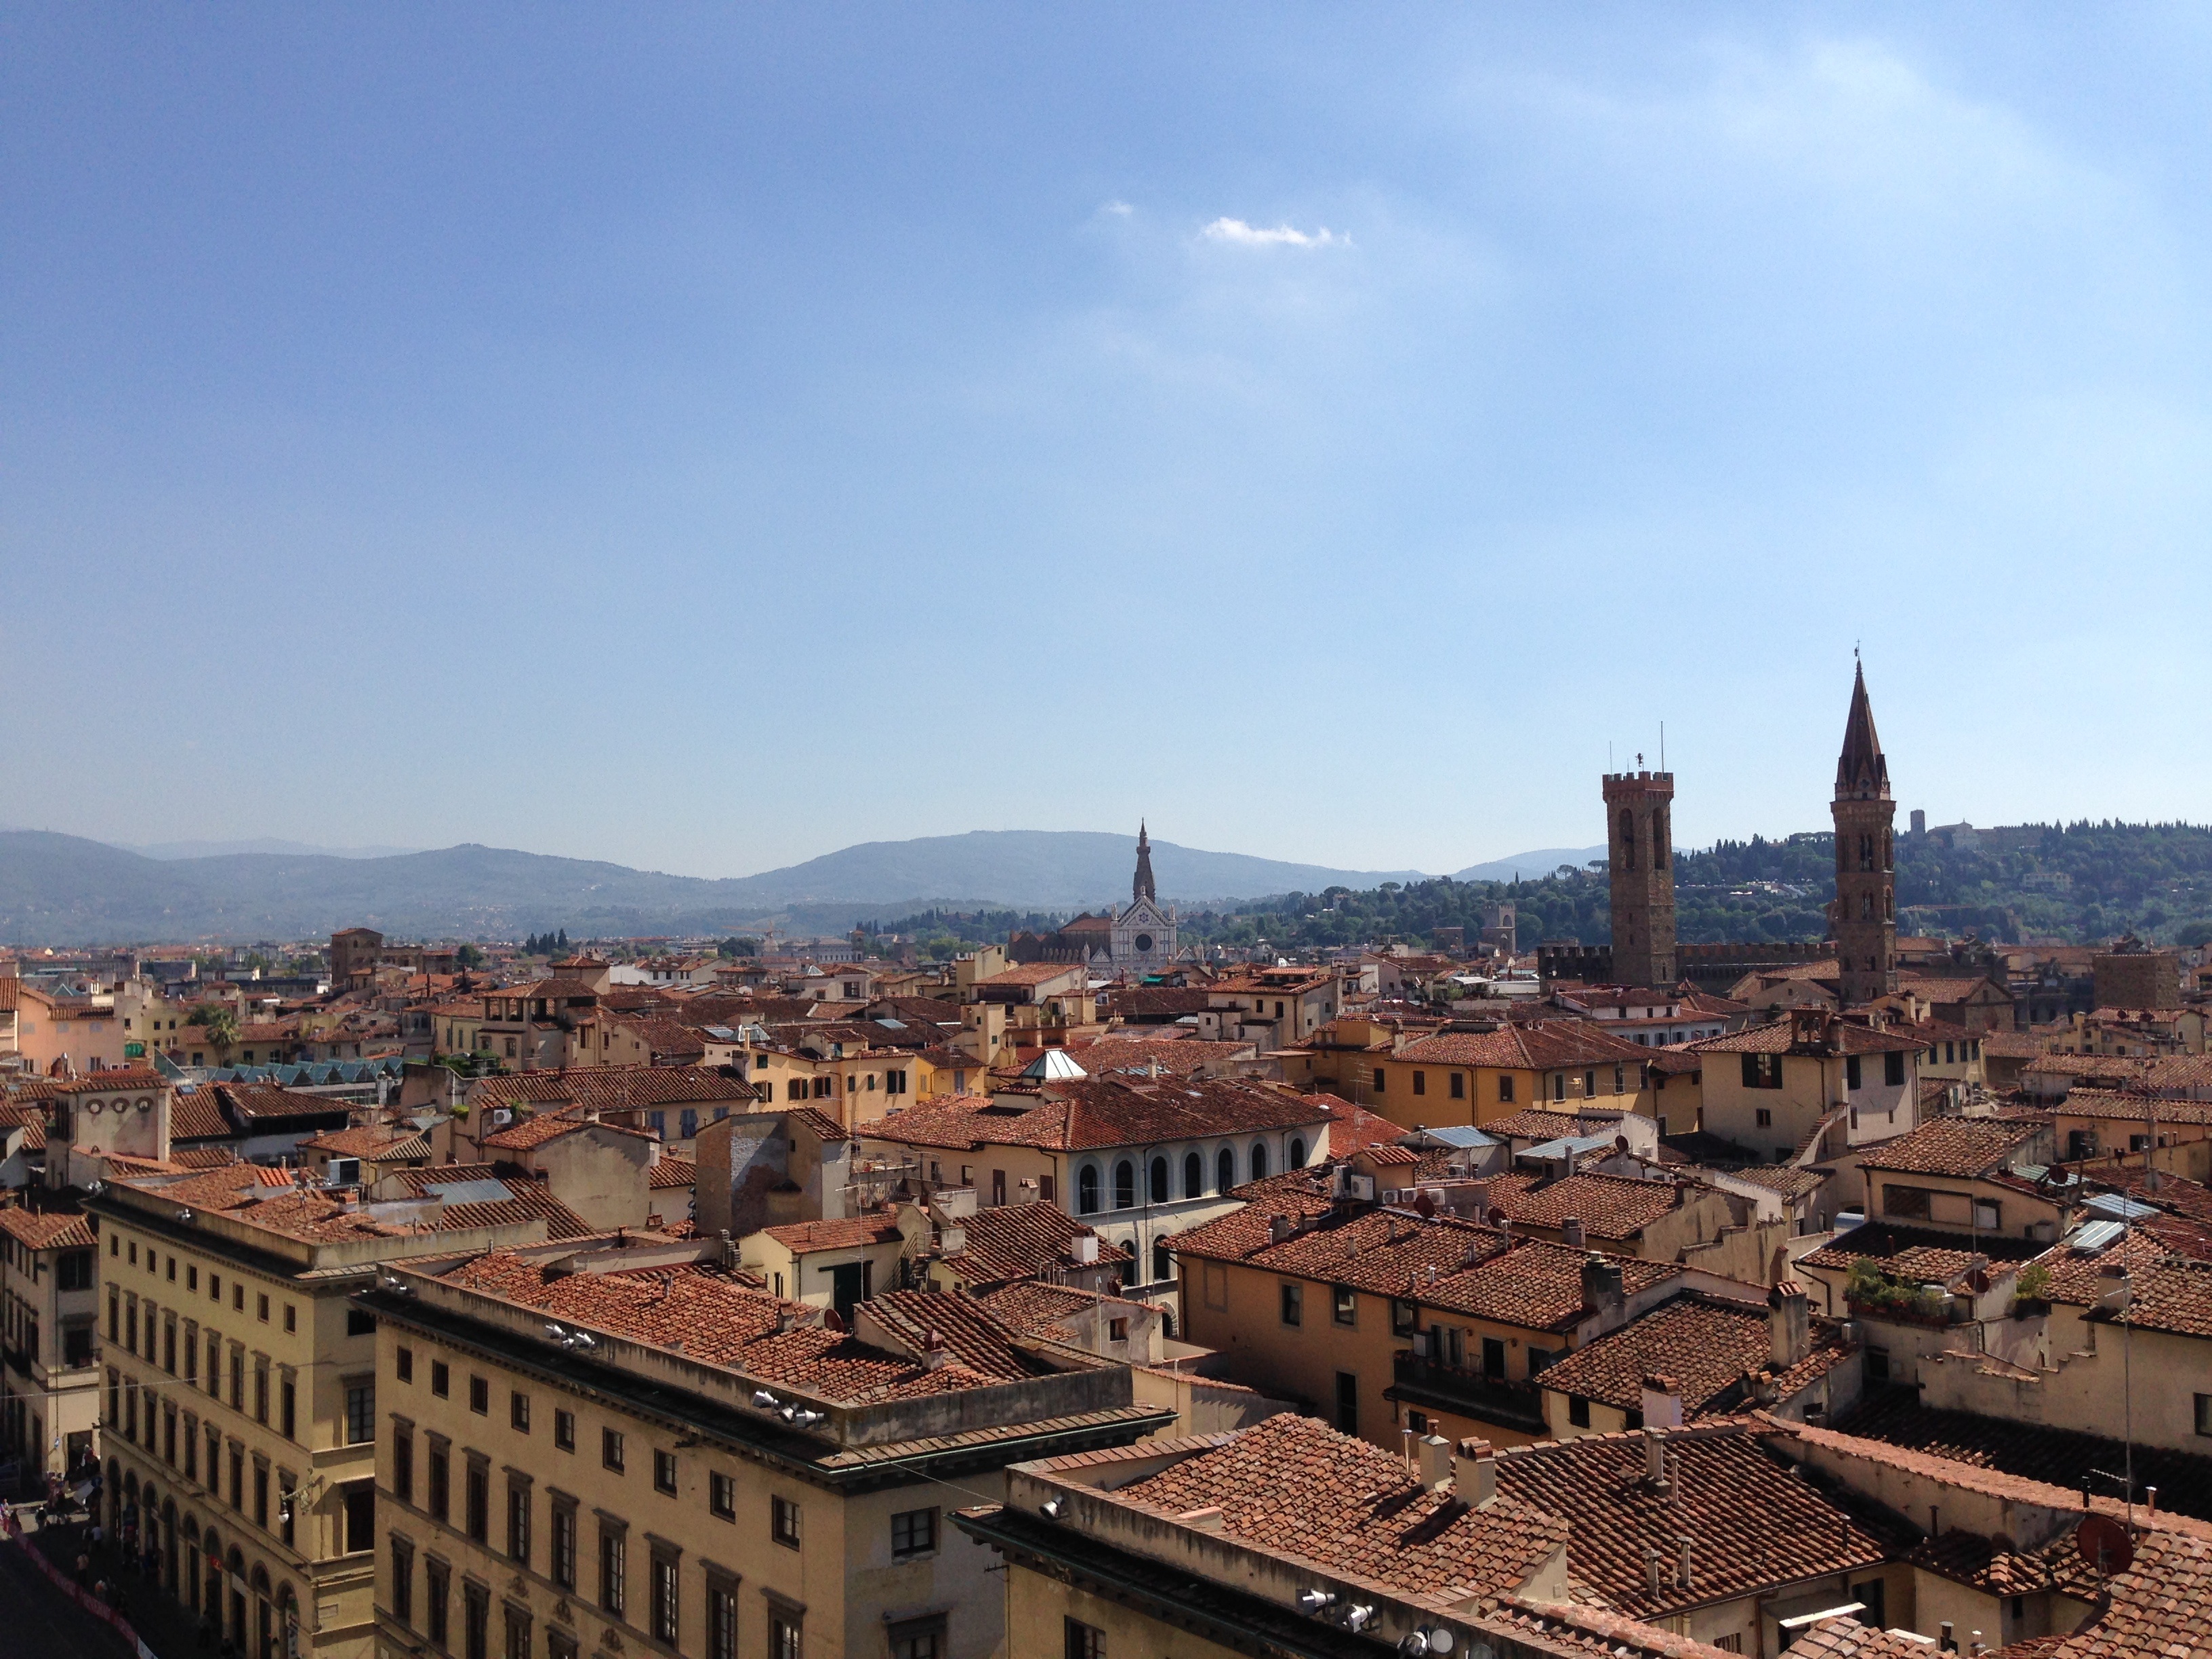
architecture, skyline, town, view, building, city, cityscape, panorama, downtown, landmark, italy, church, cathedral, tourism, florence, roofs, urban area, ancient history, human settlement